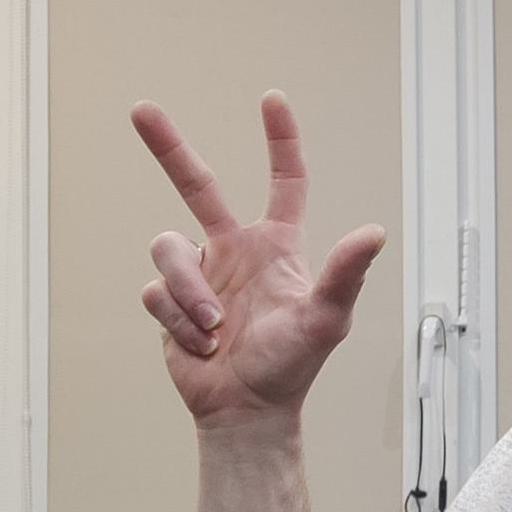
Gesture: three2